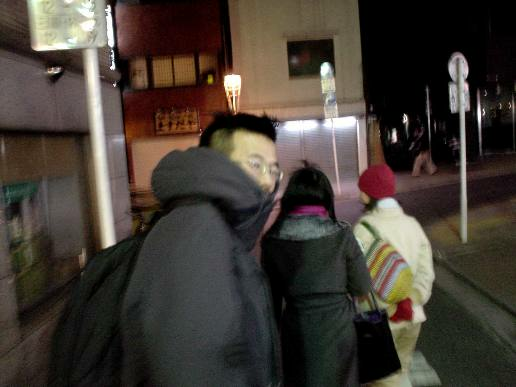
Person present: Yes